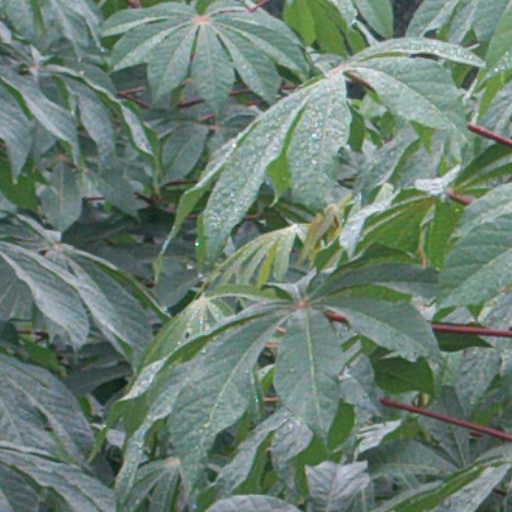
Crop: cassava